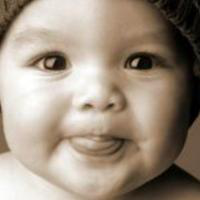
Age group: age 01-10